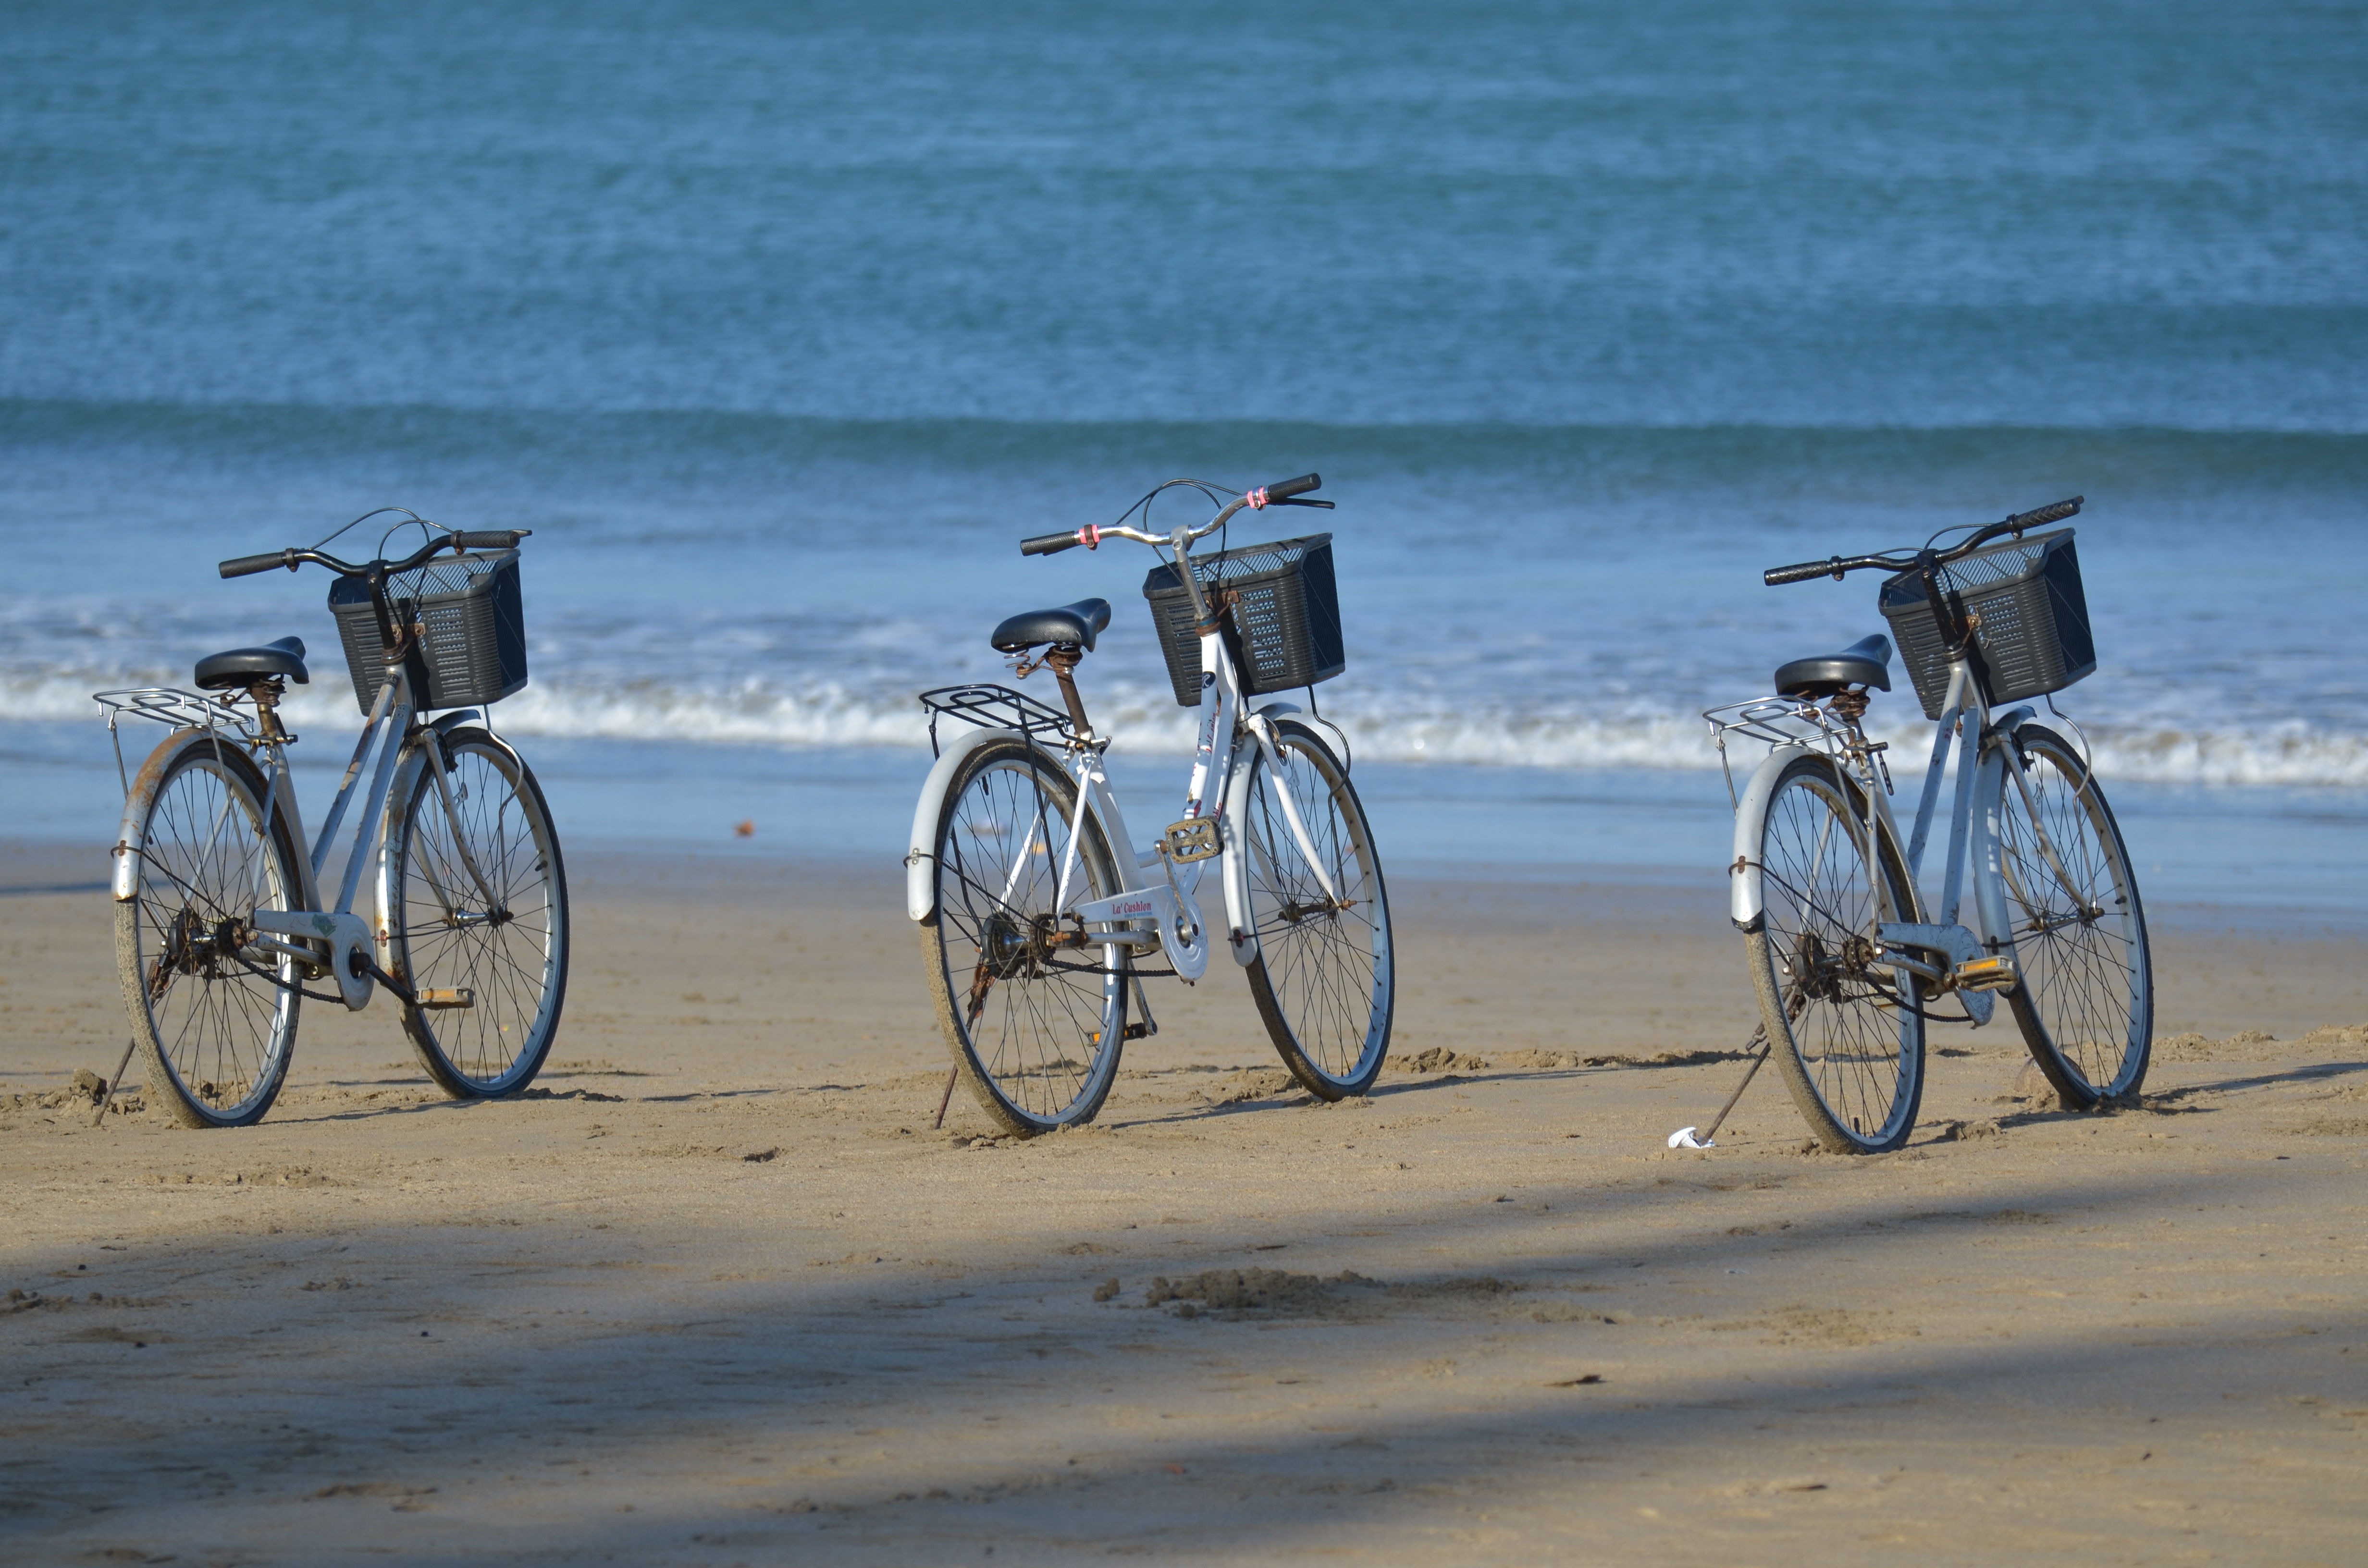
beach, bicycle, vehicle, sports equipment, cycling, sports, myanmar, bicycle basket, bicycle rental, road cycling, road bicycle, racing bicycle